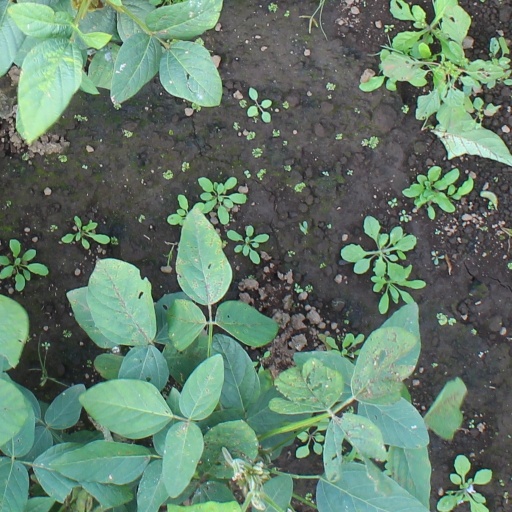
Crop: soybean